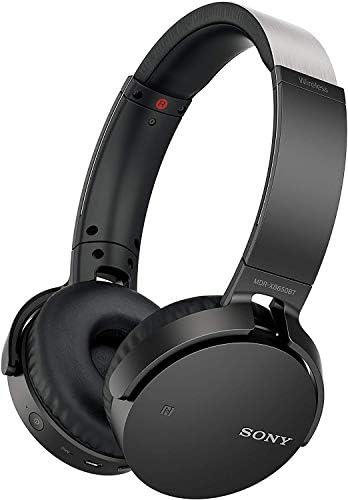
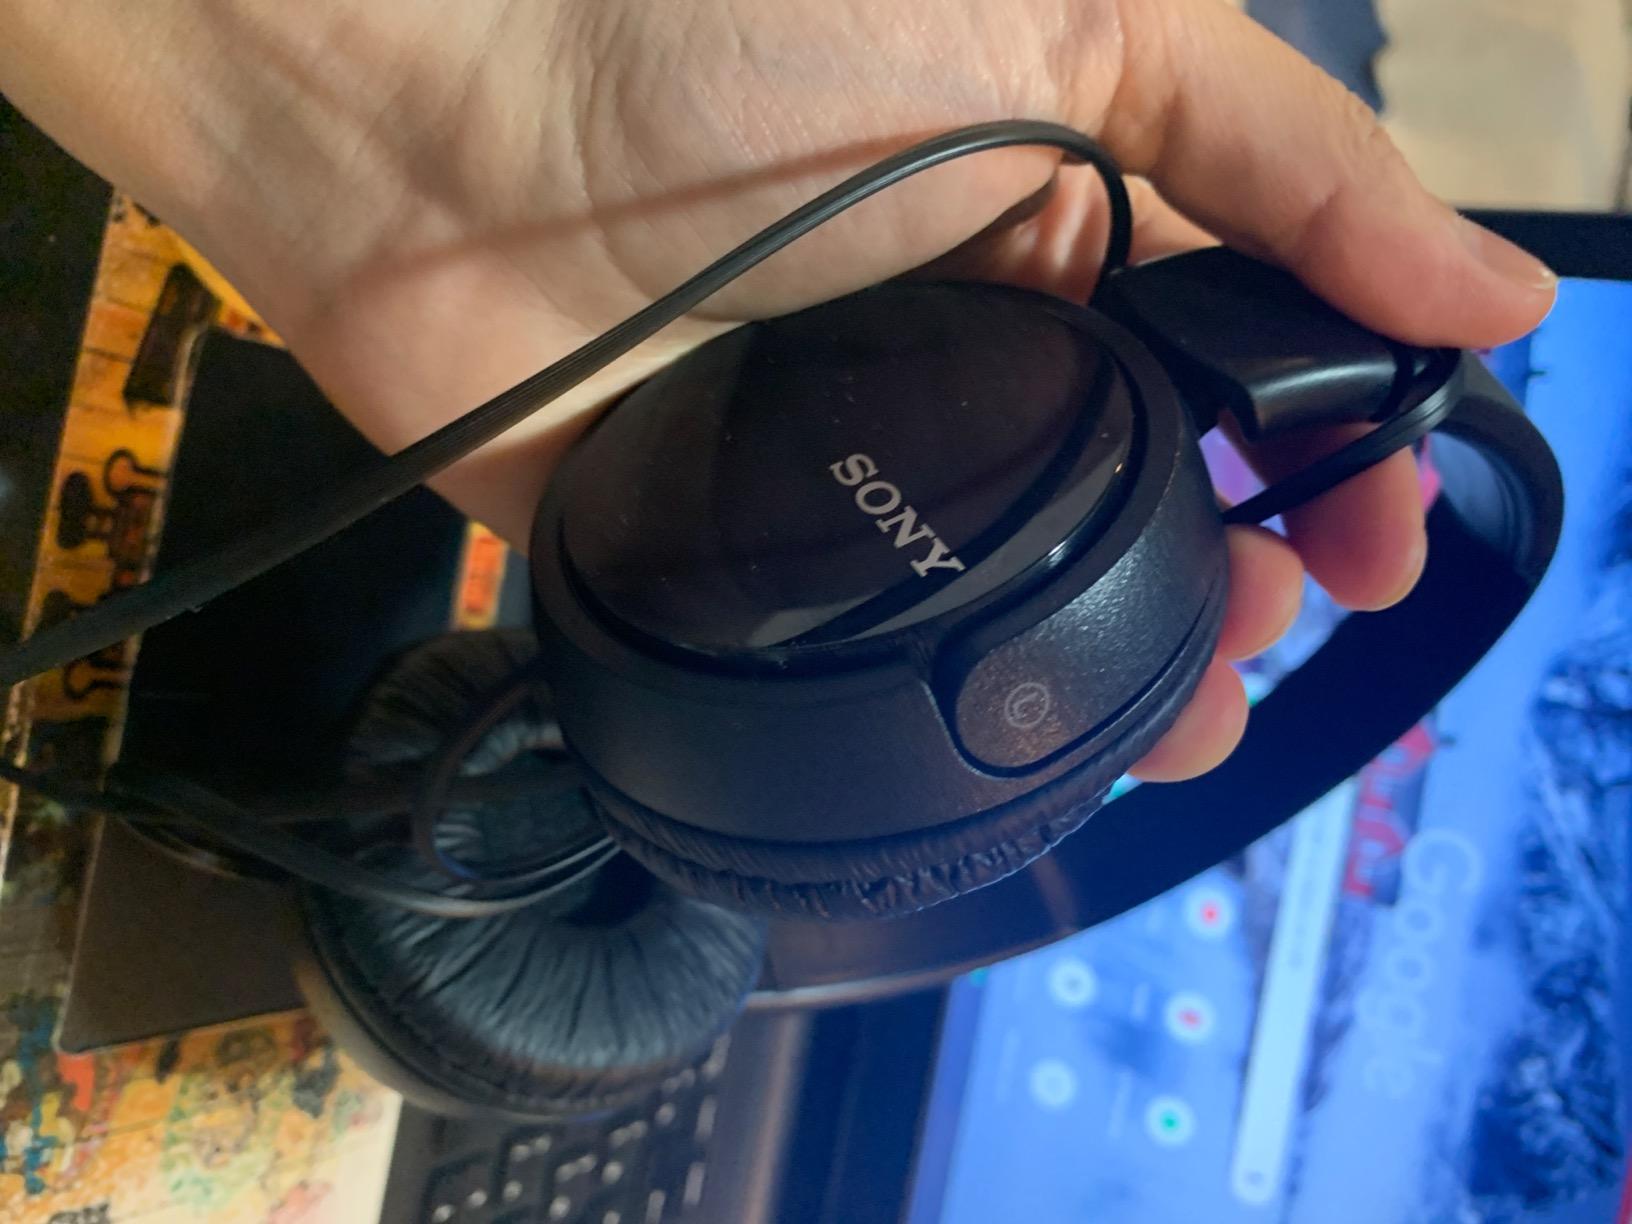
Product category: headphones
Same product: no